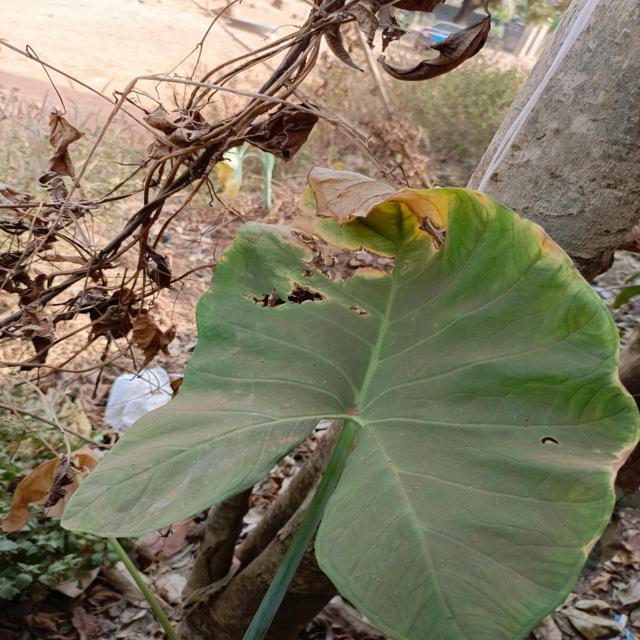
Label: Late_Blight